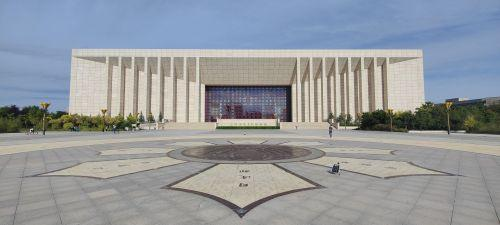
地标名称：辽代历史文化博物馆
所在城市：赤峰市·红山区